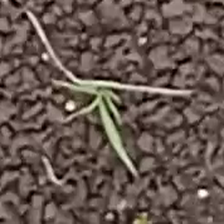
Weed species: Digitaria_SP_(Digitaria Sanguinalis )